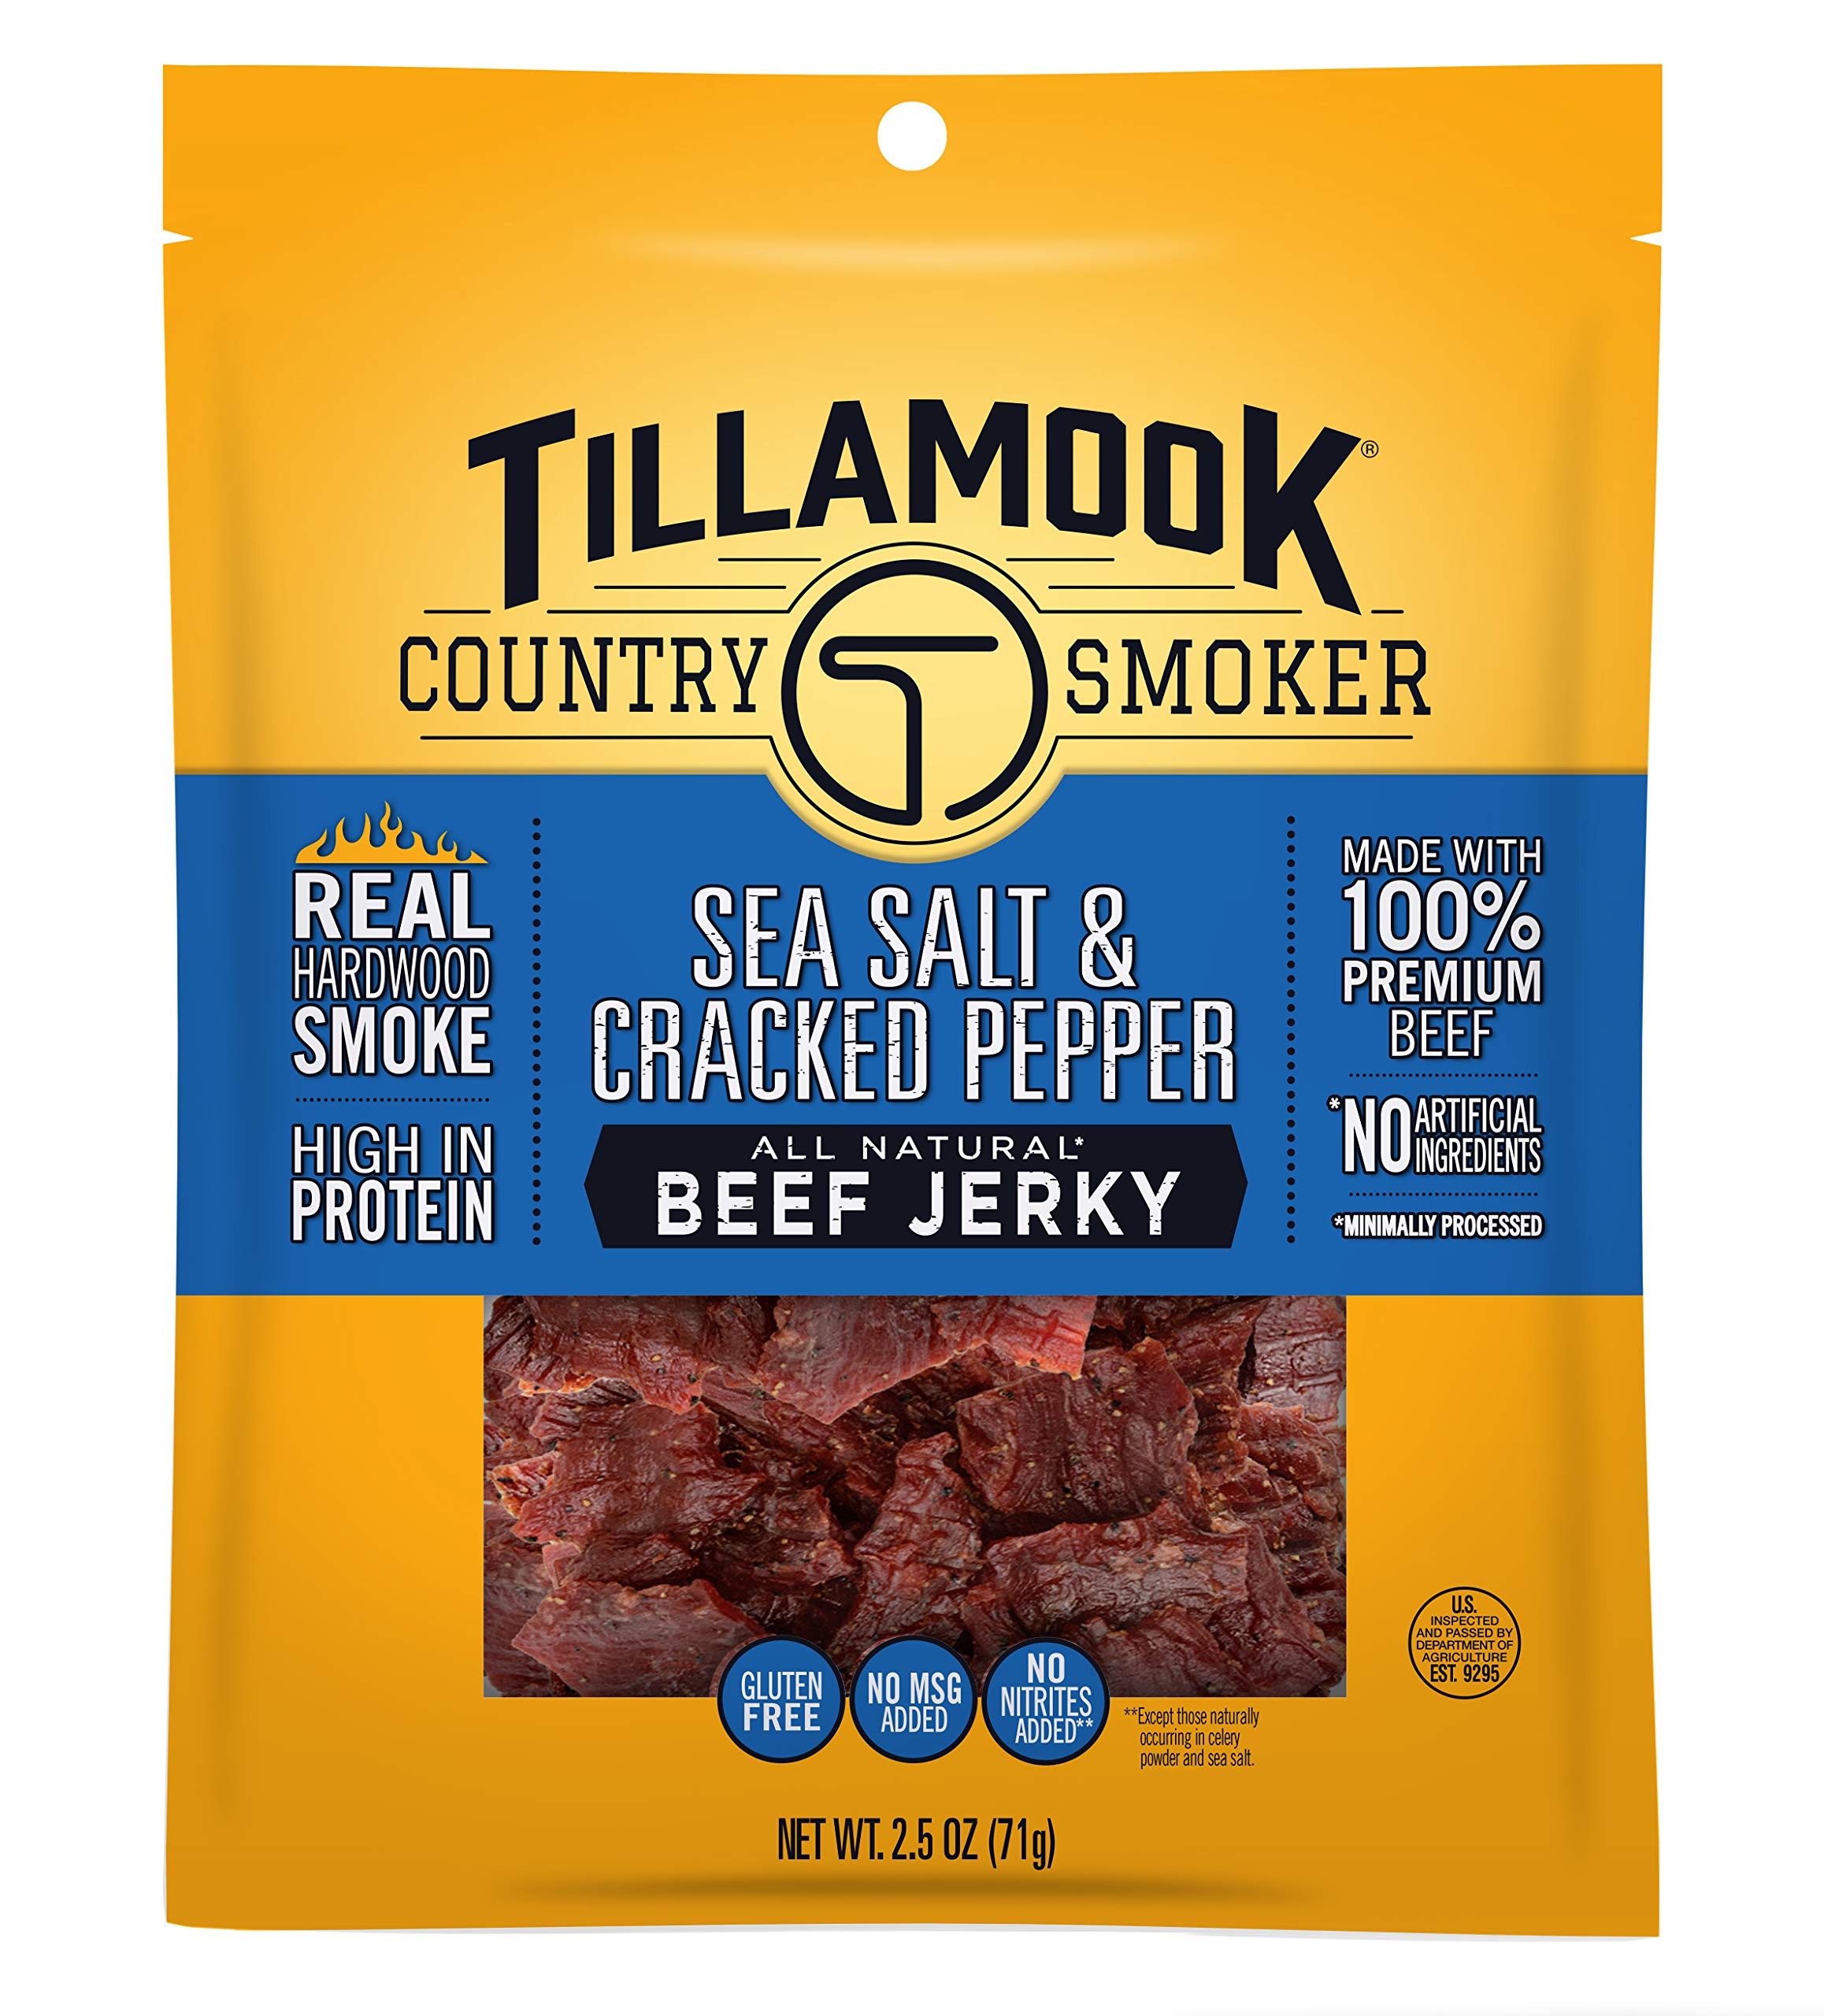
Item Name: Tillamook Country Smoker Real Hardwood Smoked Beef Jerky, Sea Salt & Cracked Pepper, 2.5 Ounce
Bullet Point 1: Sea Salt and Cracked Pepper Beef Jerky: A crowd favorite, this hardwood smoked beef jerky features warm black peppercorn heat perfectly balanced by briny sea salt; We dare you not to eat the whole bag
Bullet Point 2: Perfect Protein On the Go: With 10 grams of protein per serving, our artfully smoked, premium beef jerky makes for a perfect portable protein snack anytime to keep you satisfied and energized on the go
Bullet Point 3: Shop Our Whole Range: We make a wide variety of jerky and meat sticks, including Keto Friendly Zero Sugar, Old Fashioned, Teriyaki, Pepperoni, Spicy Jalapeño, Sweet and Spicy, Pepper, and more
Bullet Point 4: Crafted by the Best: We use only the best beef and seasonings fresh from the farm; Smoking our beef jerky over real hardwood gives it an unparalleled taste; No shortcuts, just fire and smoke and patience
Bullet Point 5: Handcrafted in Oregon: For over 4 decades, we’ve been making mouth watering smokehouse snacks, the kind you can only get when you mix hard work, simple ingredients and real hardwood smoke
Value: 2.5
Unit: Ounce

Price: 8.15